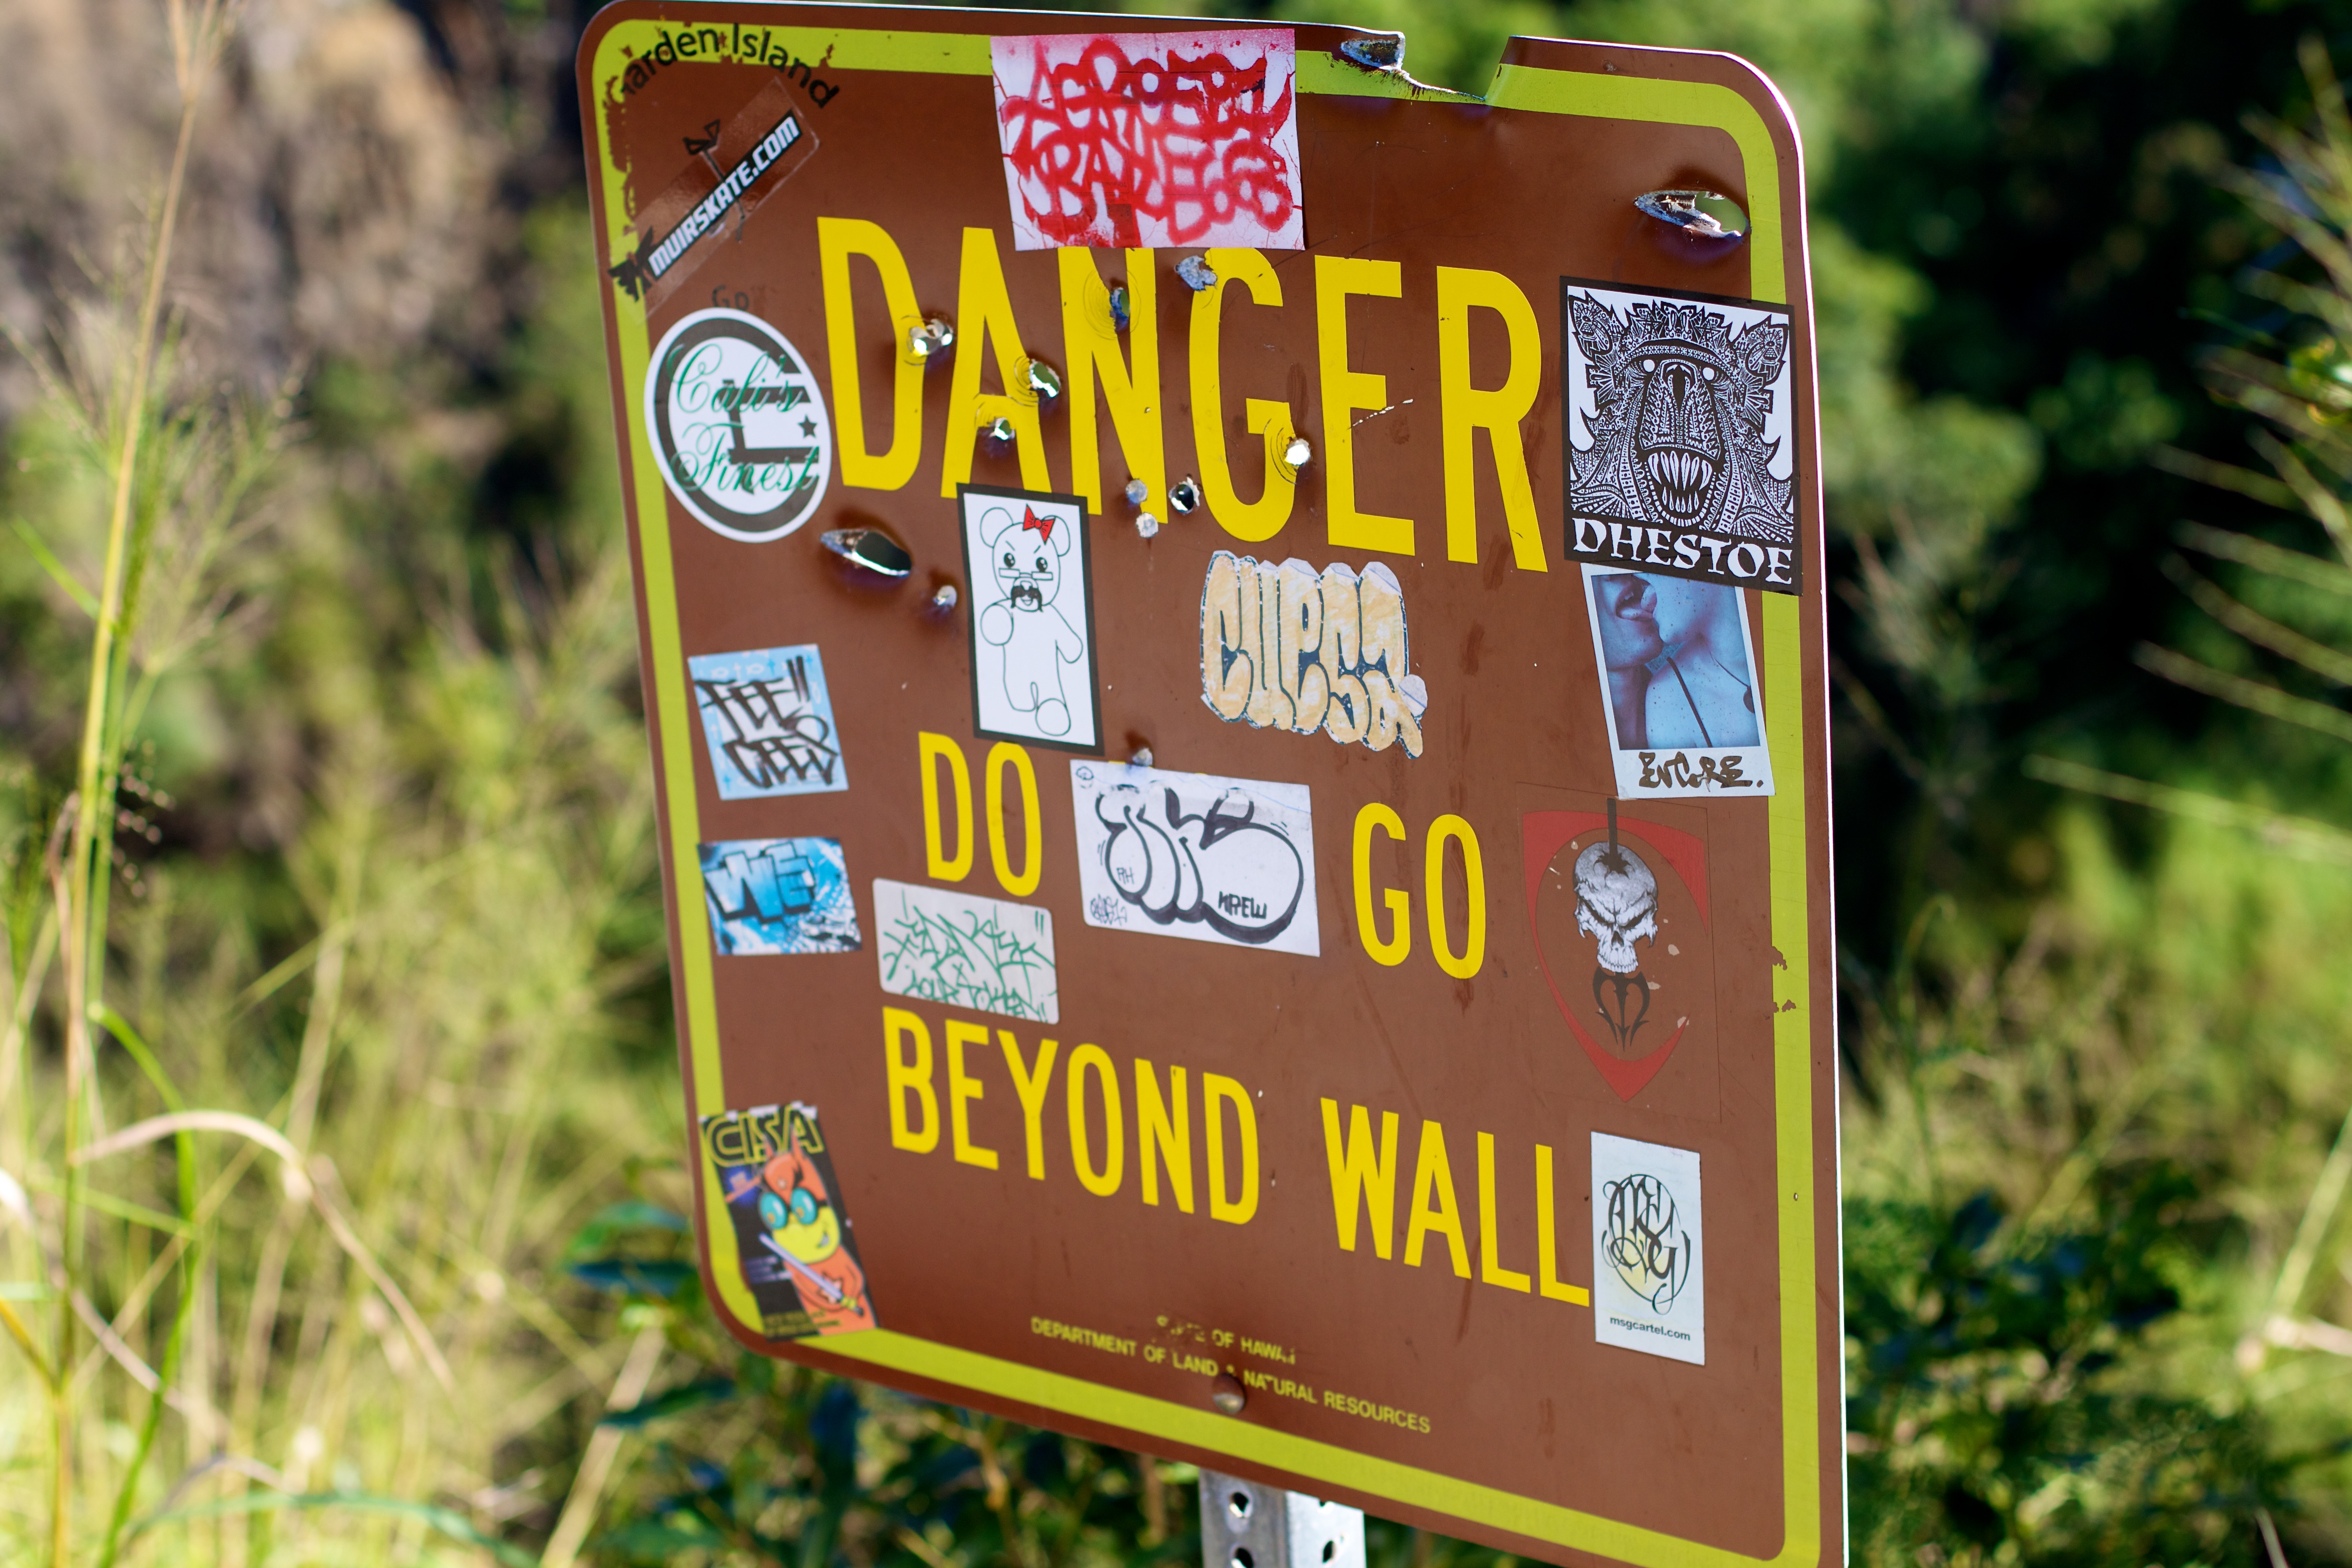
trail, advertising, sign, street sign, signage, hawaiikauai